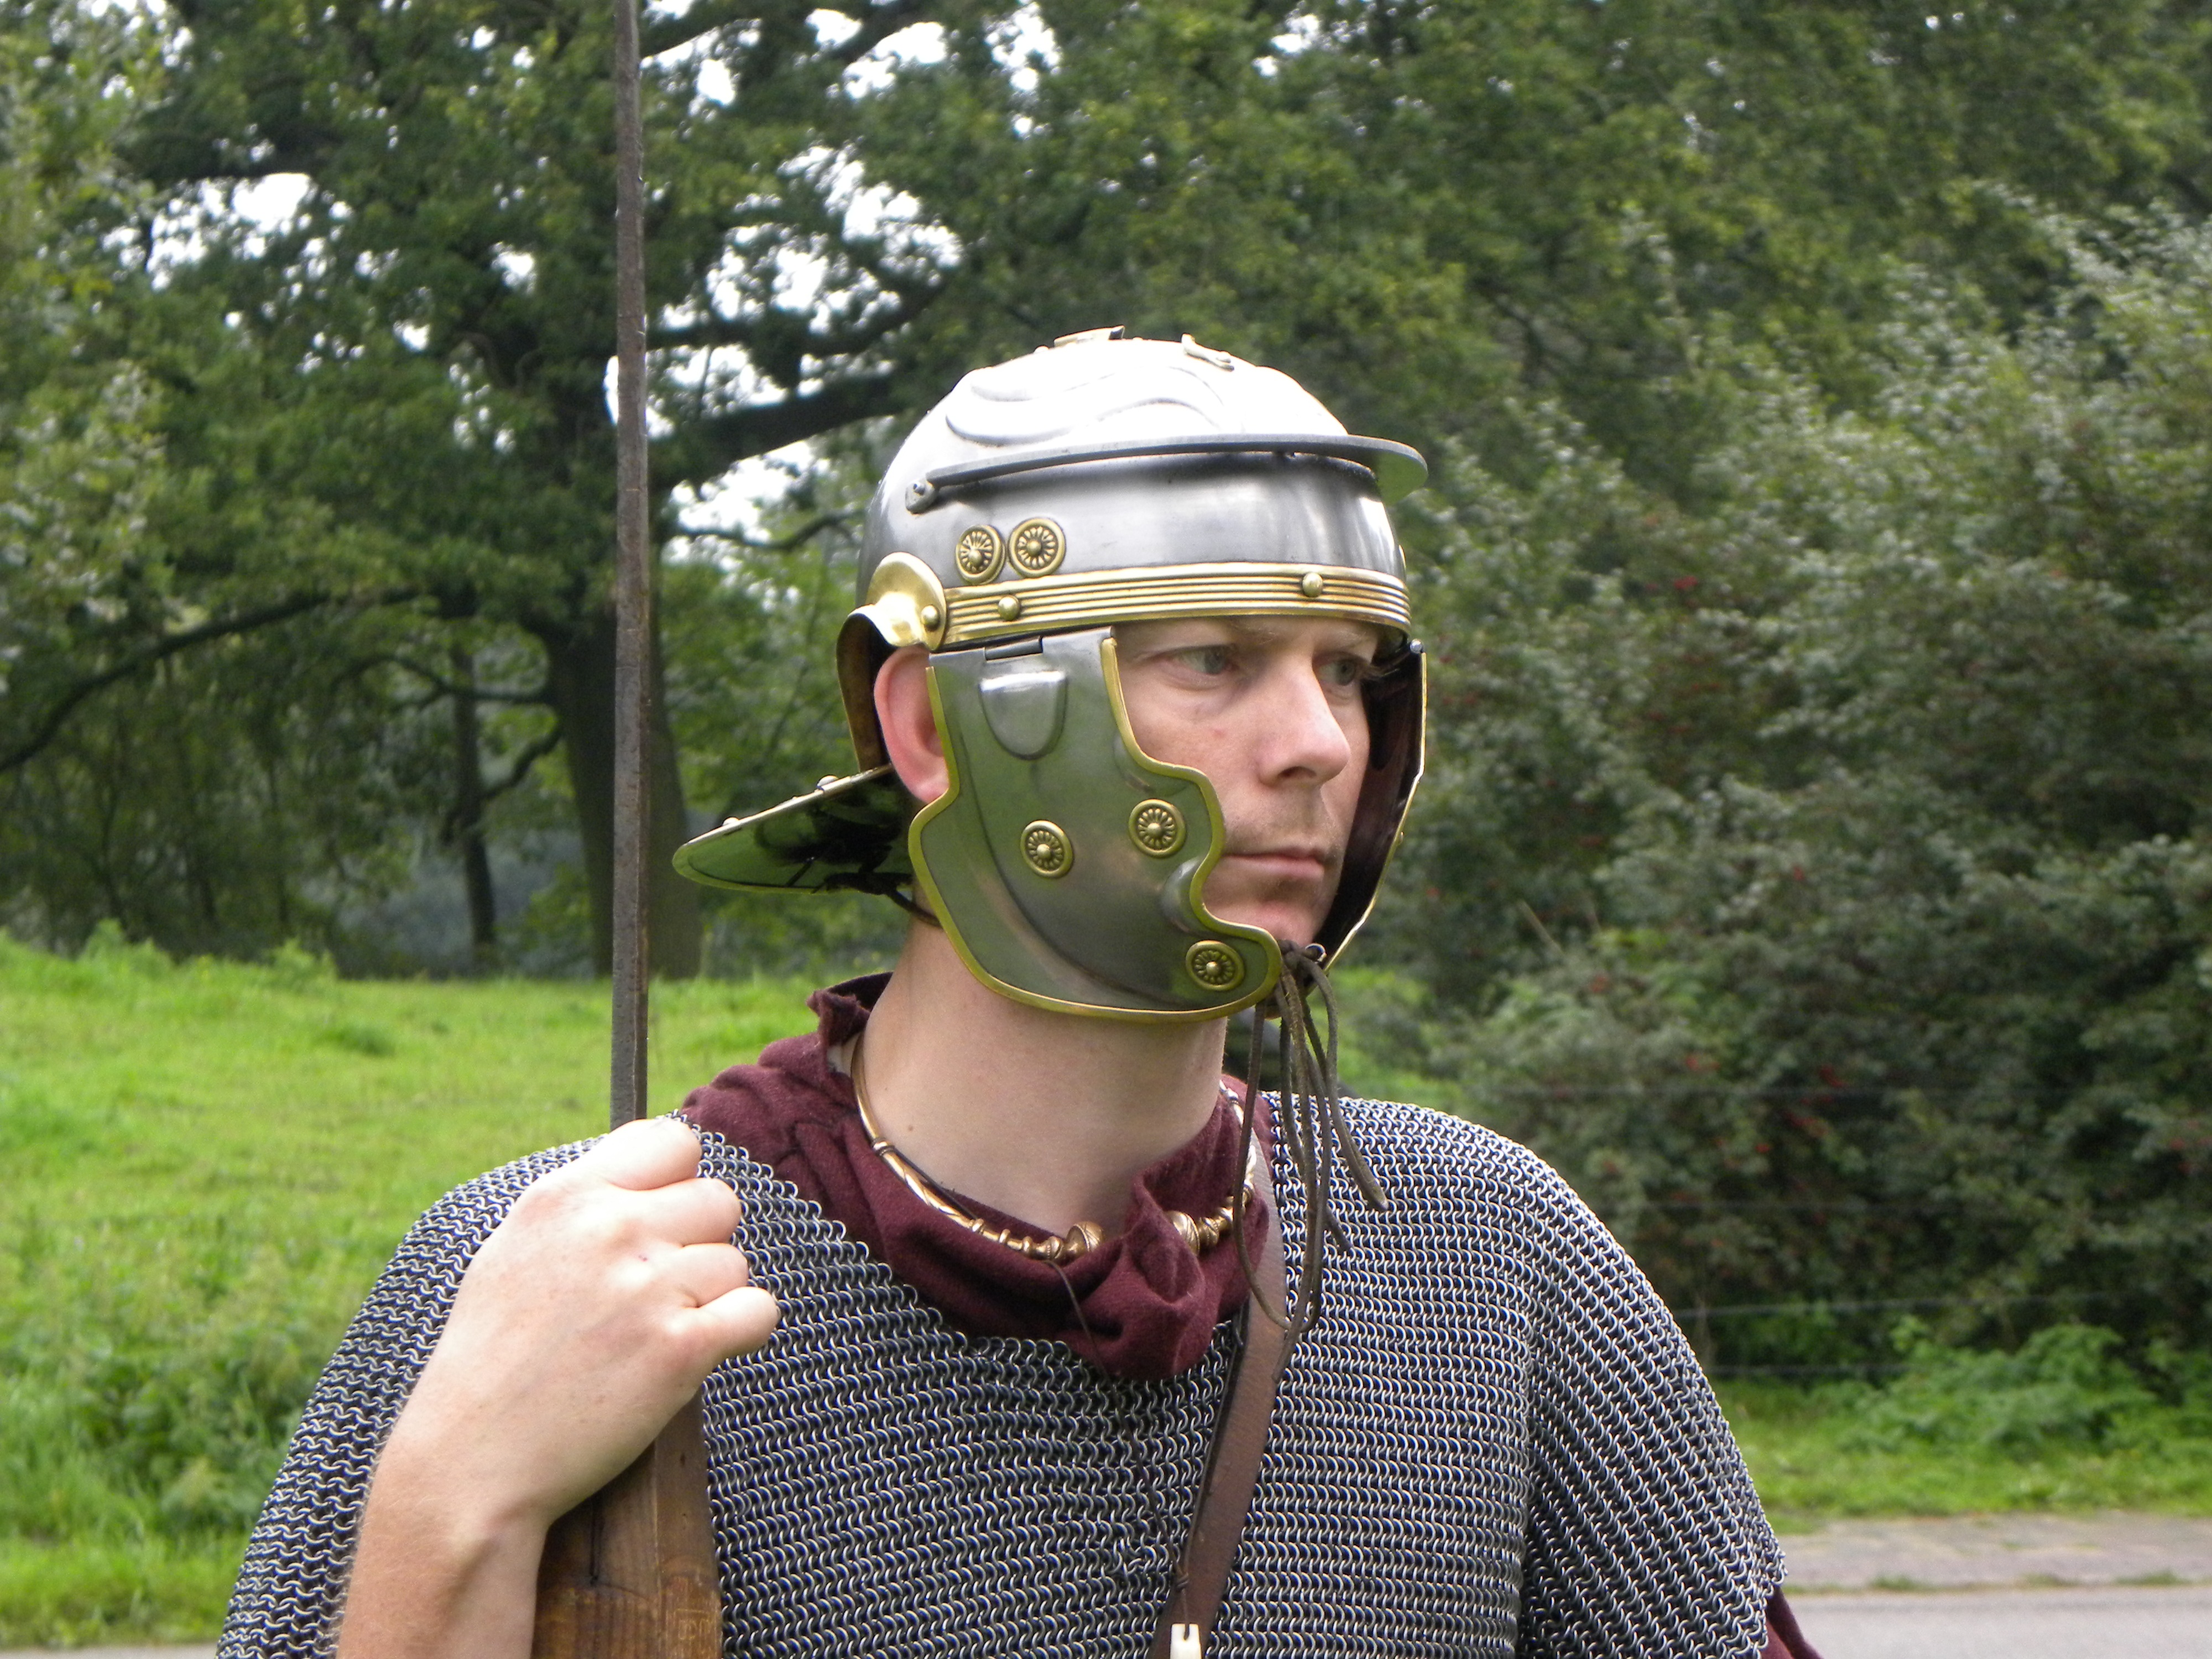
person, people, military, soldier, clothing, tribe, fighting, roman, romans, costume, roman history, roman soldier